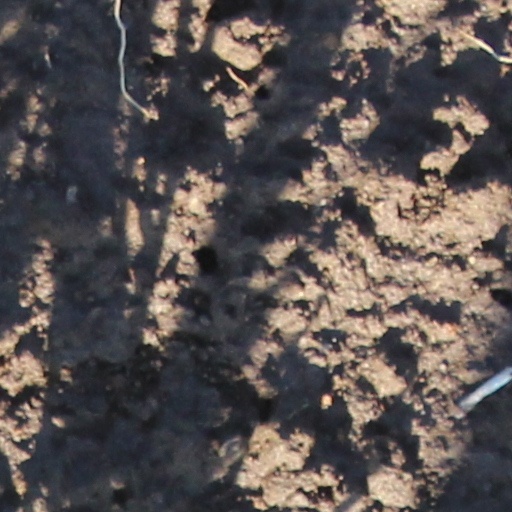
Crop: wheat